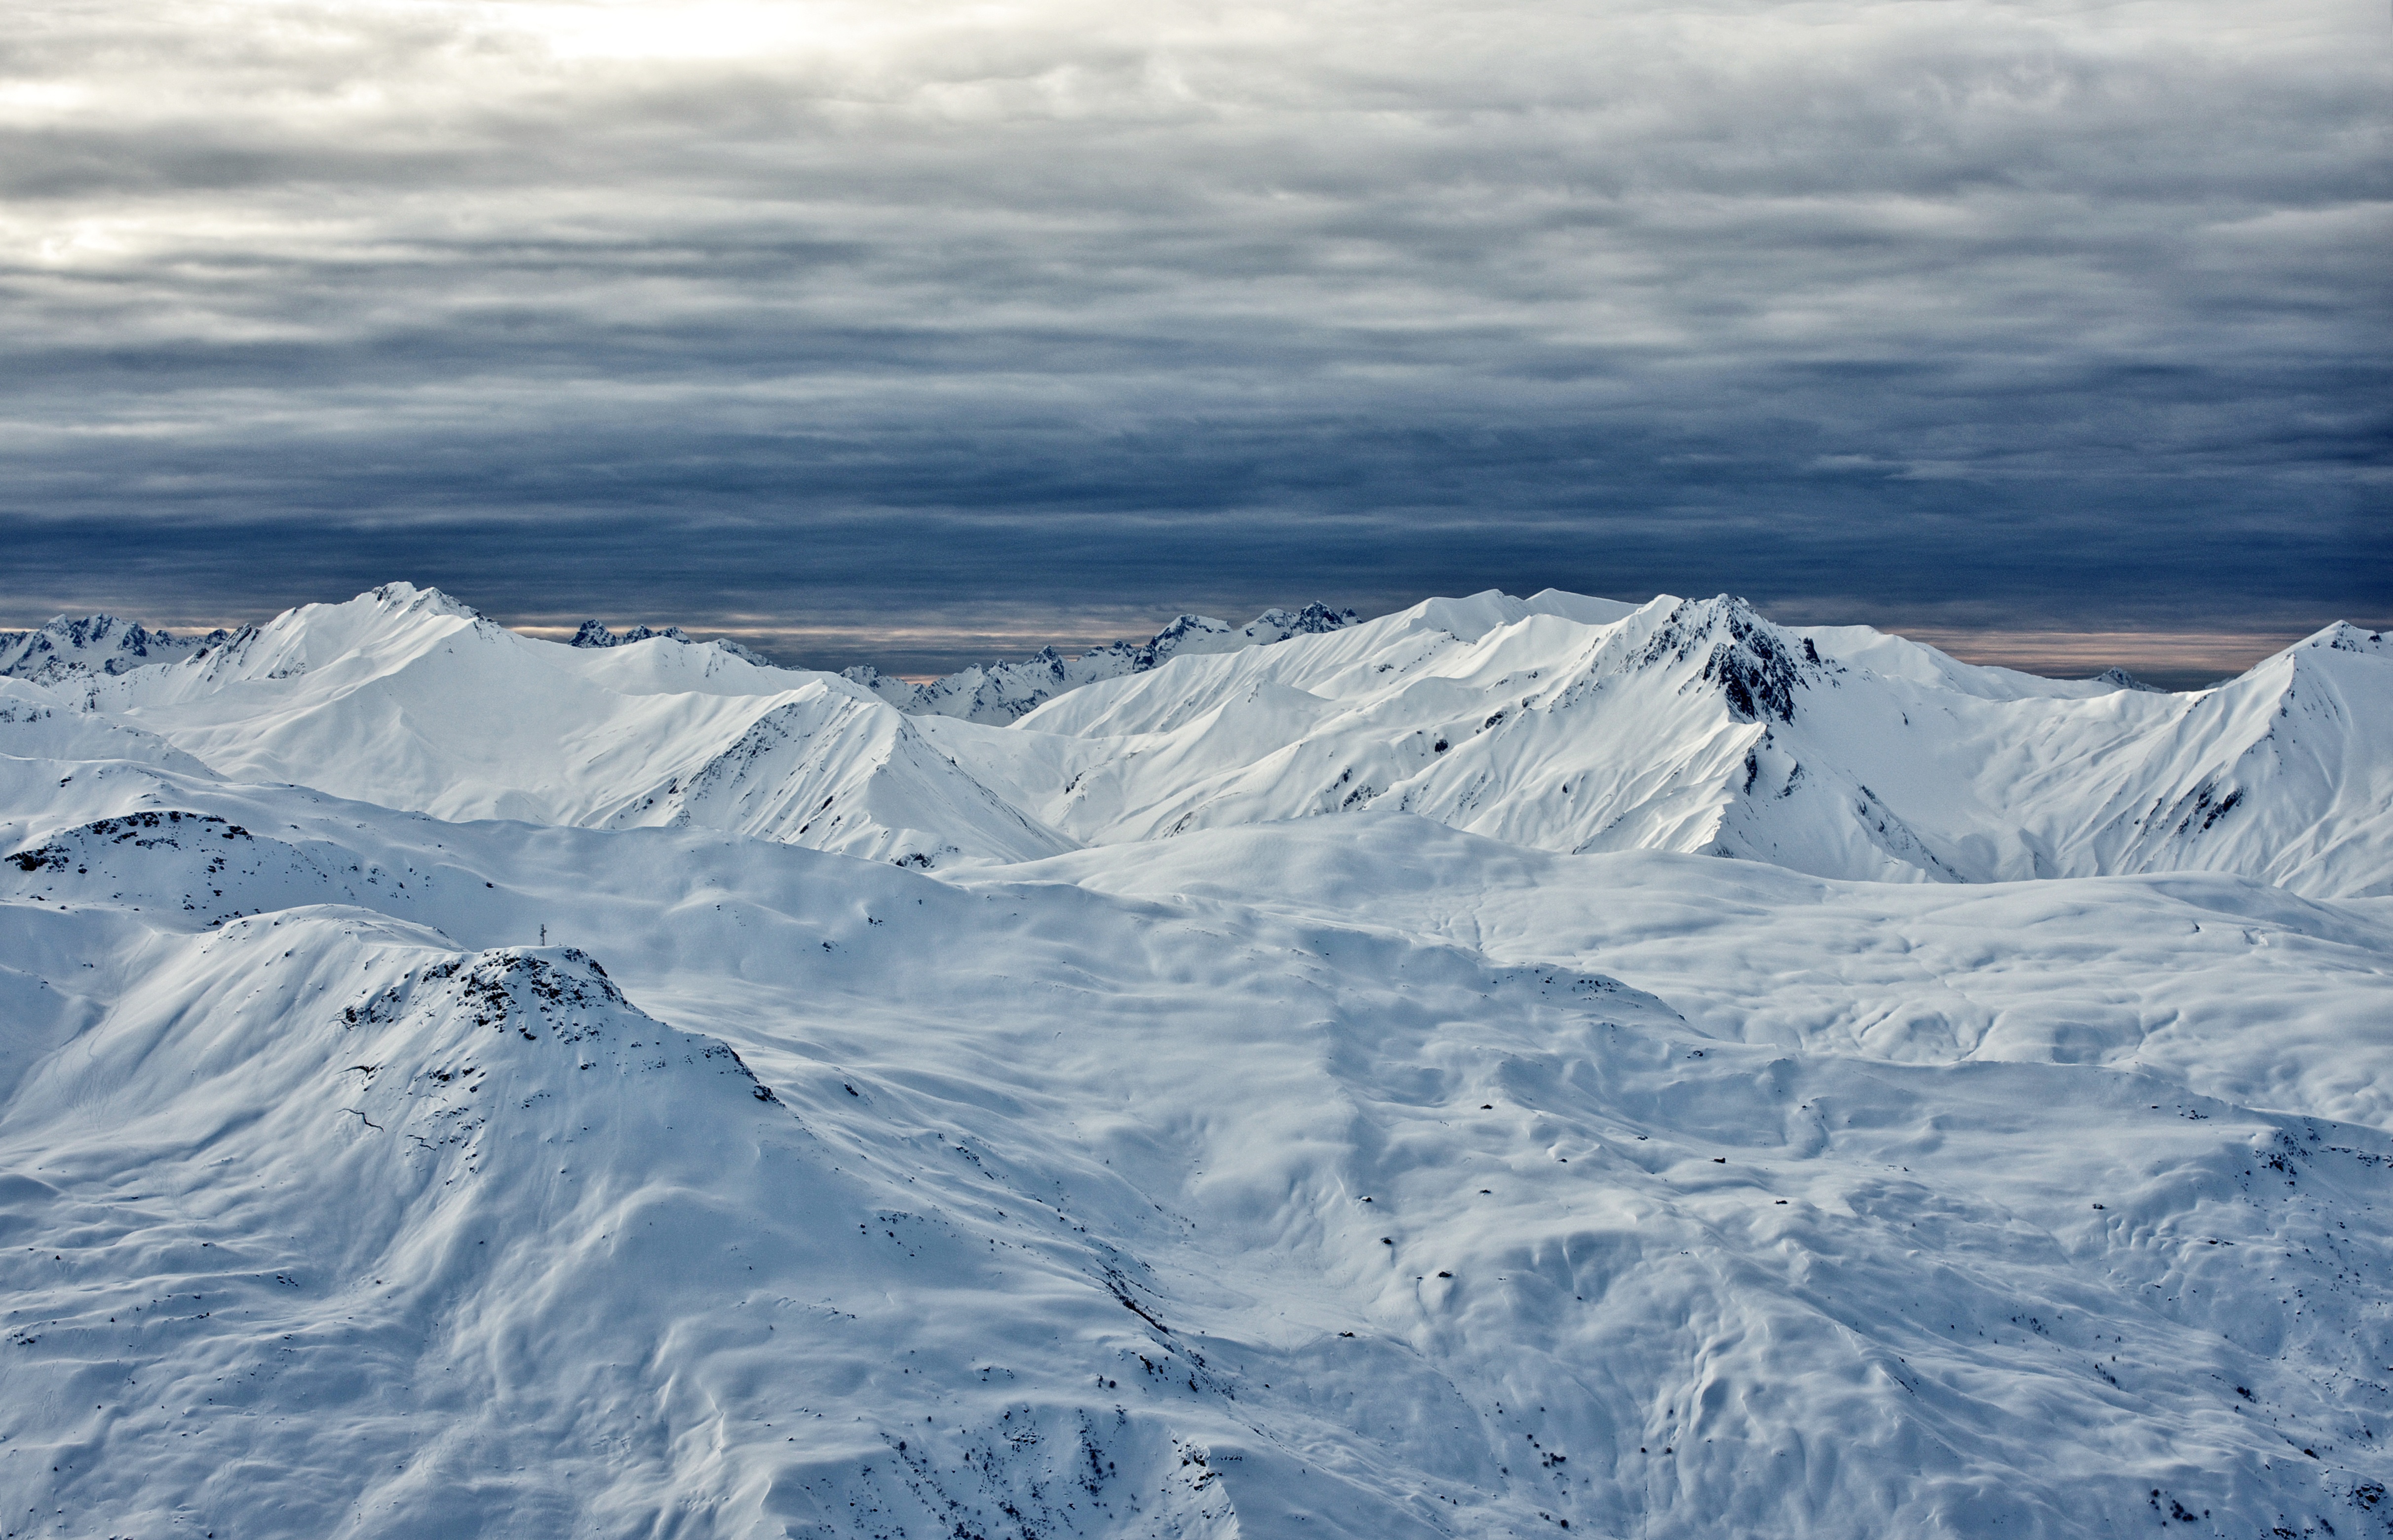
mountain, snow, cold, winter, cloud, wave, peak, mountain range, ice, weather, alpine, arctic, season, summit, winter sport, mountains, alps, plateau, top, piste, freezing, landform, arctic ocean, geographical feature, mountainous landforms, geological phenomenon